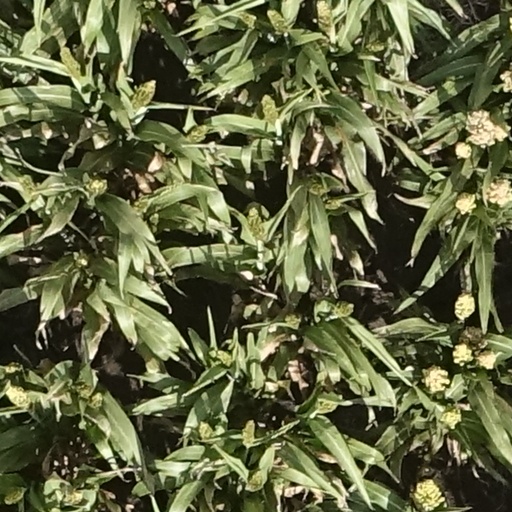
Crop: sorghum